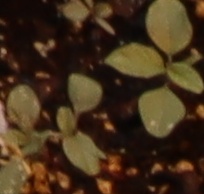
Label: Redroot Pigweed